Saint Petersburg

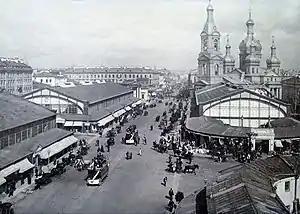
The Saviour Church on Sennaya Square (pre-1917 photo) in Leningrad was one of many notable church buildings destroyed during The Thaw.

By the 1840s, neoclassical architecture had given way to various romanticist styles, which dominated until the 1890s, represented by such architects as Andrei Stackenschneider (Mariinsky Palace, Beloselsky-Belozersky Palace, Nicholas Palace, New Michael Palace) and Konstantin Thon (Moskovsky railway station).